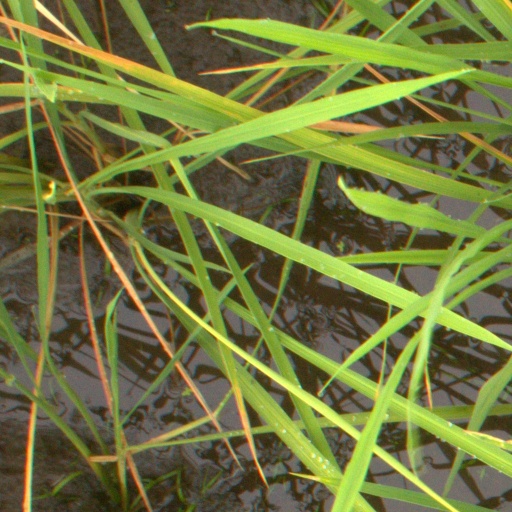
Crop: rice